Roxana Díaz (actress)

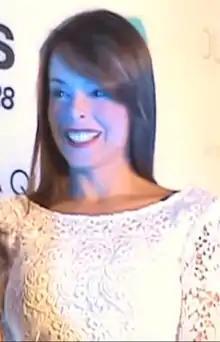
Roxana Díaz in 2013

Roxana Díaz Burgos (born February 20, 1972) is a Venezuelan television actress. She participated in Miss Venezuela 1992 and has worked in several novels, series and movies.